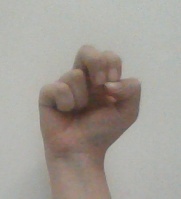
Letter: gaaf